Movin' Too Fast (film)

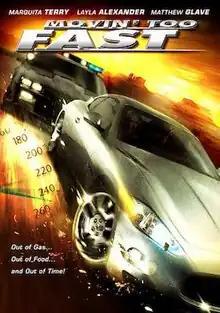
Poster

Movin' Too Fast, also known as Lost in Plainview, is a 2006 action thriller film written and directed by Eric Chambers in his feature film debut. The film stars Layla Alexander, Marquita Terry, Matthew Glave, Jack Kehler and Eric Michael Cole.